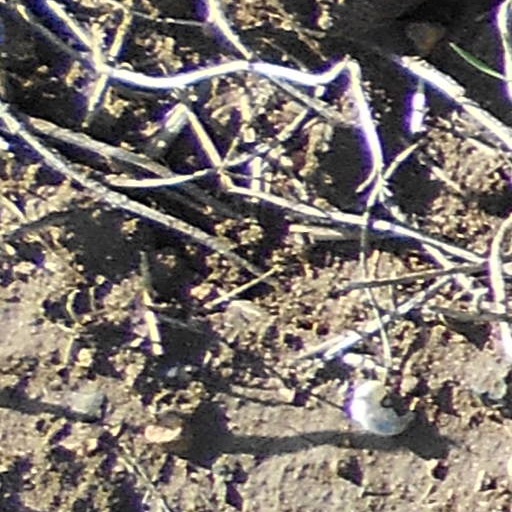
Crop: wheat